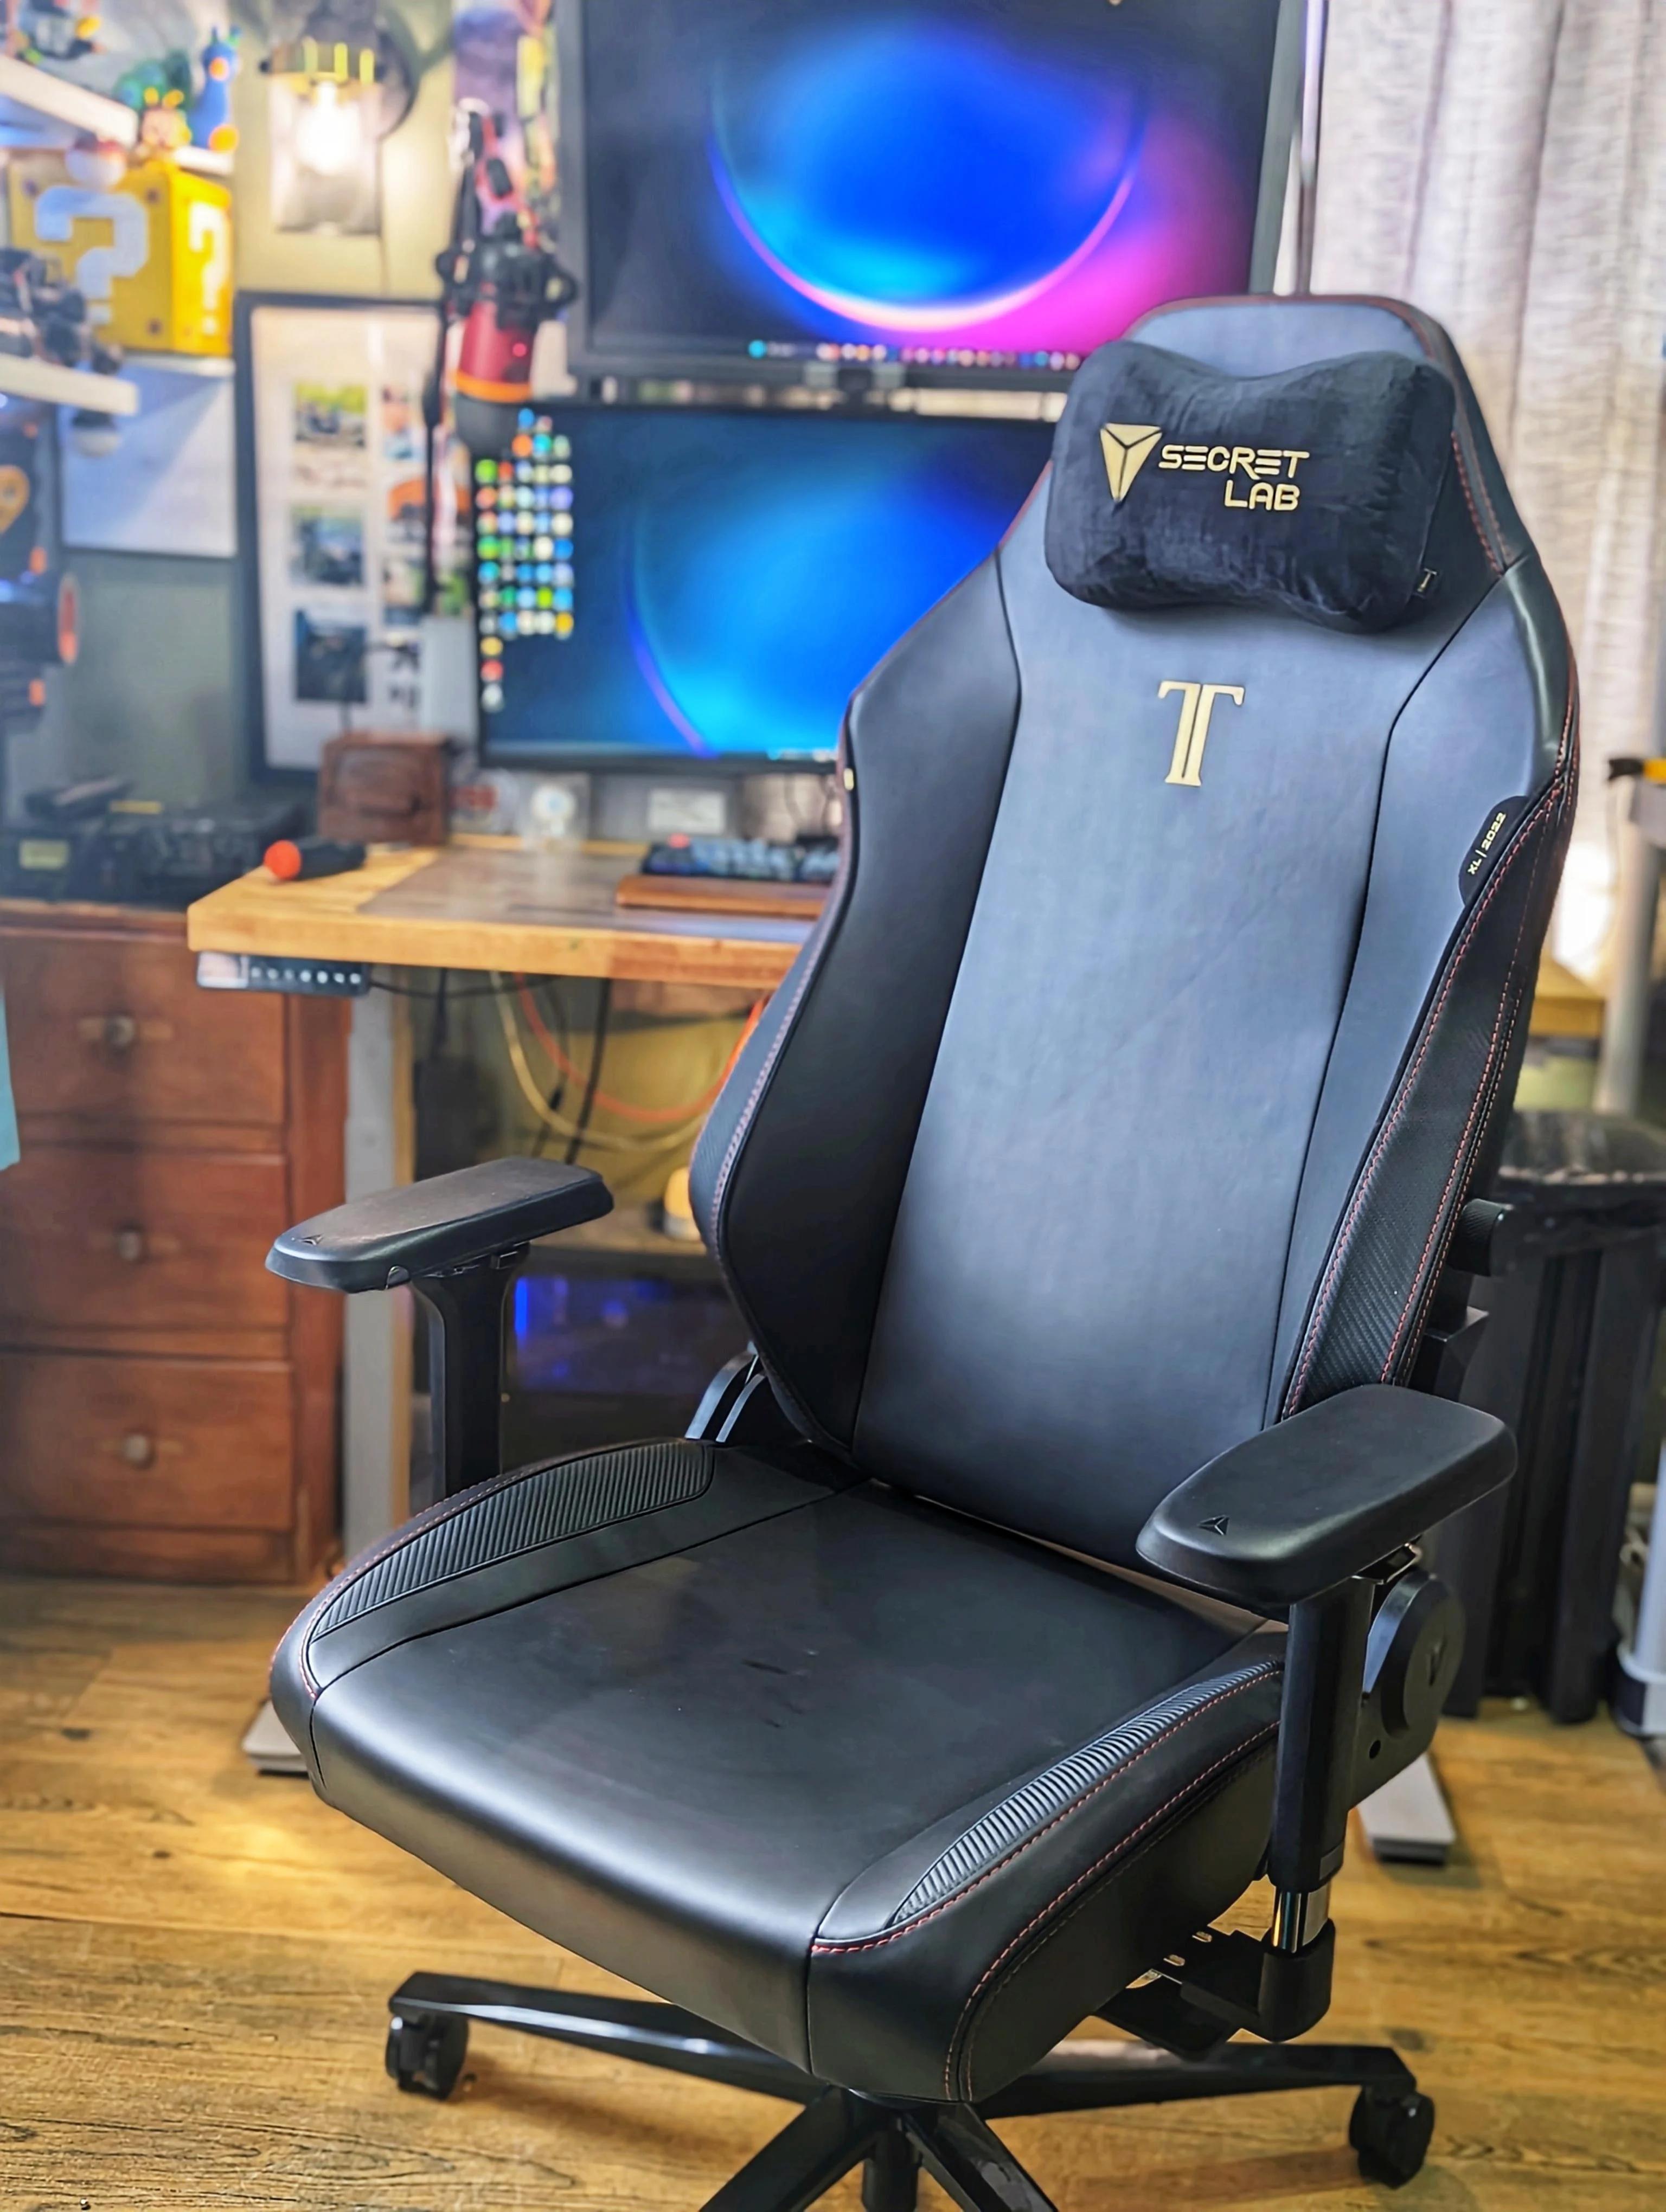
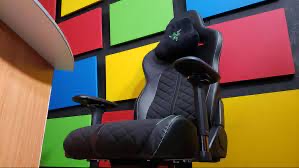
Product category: items_chair
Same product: no